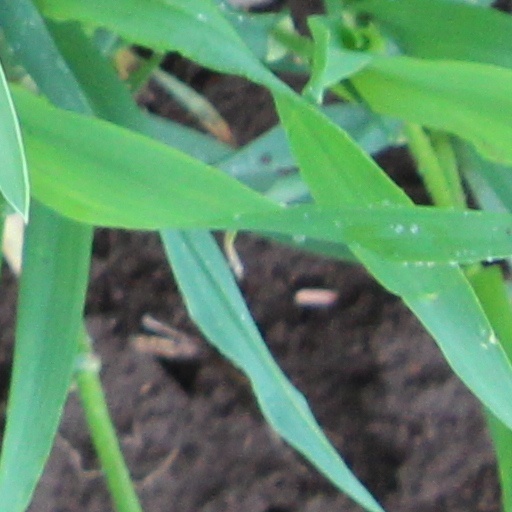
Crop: wheat